Auguste Rodin

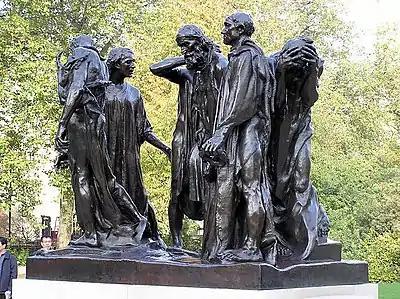
"The Burghers of Calais" (1884–ca. 1889) in Victoria Tower Gardens, London, England

A second male nude, "St. John the Baptist Preaching", was completed in 1878. Rodin sought to avoid another charge of "surmoulage" by making the statue larger than life: "St. John" stands almost . While "The Age of Bronze" is statically posed, "St. John" gestures and seems to move toward the viewer. The effect of walking is achieved despite the figure having both feet firmly on the ground – a technical achievement that was lost on most contemporary critics. Rodin chose this contradictory position to, in his words, "display simultaneously...views of an object which in fact can be seen only successively".